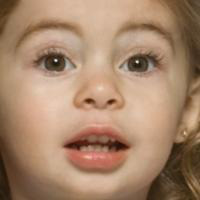
Age group: age 01-10